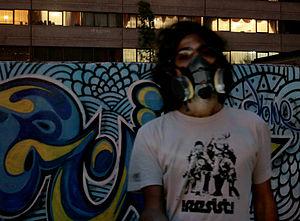
A1one, pseudonyme de Karen Rashad, est un artiste plasticien d'origine iranienne, né en 1981 à Téhéran. Il est l'un des pionniers de la scène de l'art urbain dans le Moyen-Orient.